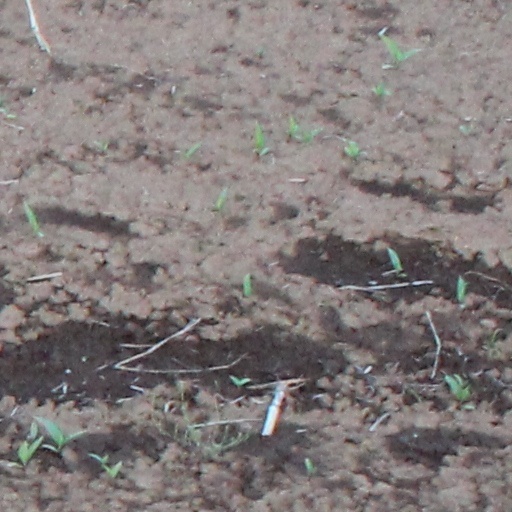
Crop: wheat